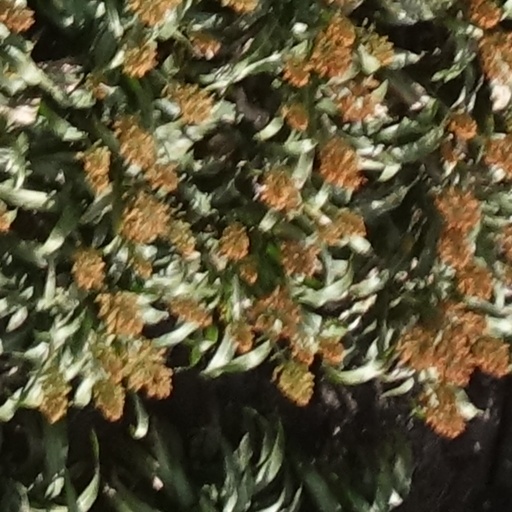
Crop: sorghum